Saint Martin Dividing his Cloak (van Dyck)

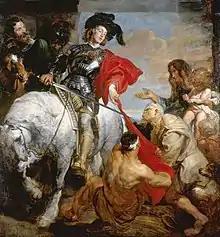
"St Martin Dividing his Cloak", Royal Collection

Julius Held has suggested that the Zaventem commission was first given to Rubens and that Rubens even produced a preliminary sketch but later handed the commission over to van Dyck, who was then an assistant in Rubens' workshop. The painting was then completed by van Dyck around 1618 and remained in his studio until it was installed in the Zaventem church in 1621. In 1621 the Chancellor of Brabant, Ferdinand van Boisschot wanted to donate a painting to the local parish church in Zaventem dedicated to St Martin. He commissioned a painting of the saint from van Dyck who then used the existing painting to fill the order. According to a story, which has been debunked, van Dyck would have delivered the painting to van Boisschot en route from Antwerp to Italy when he decided to stay for some time in Zaventem as he had fallen in love with a pretty local woman named Anna van Ophem.